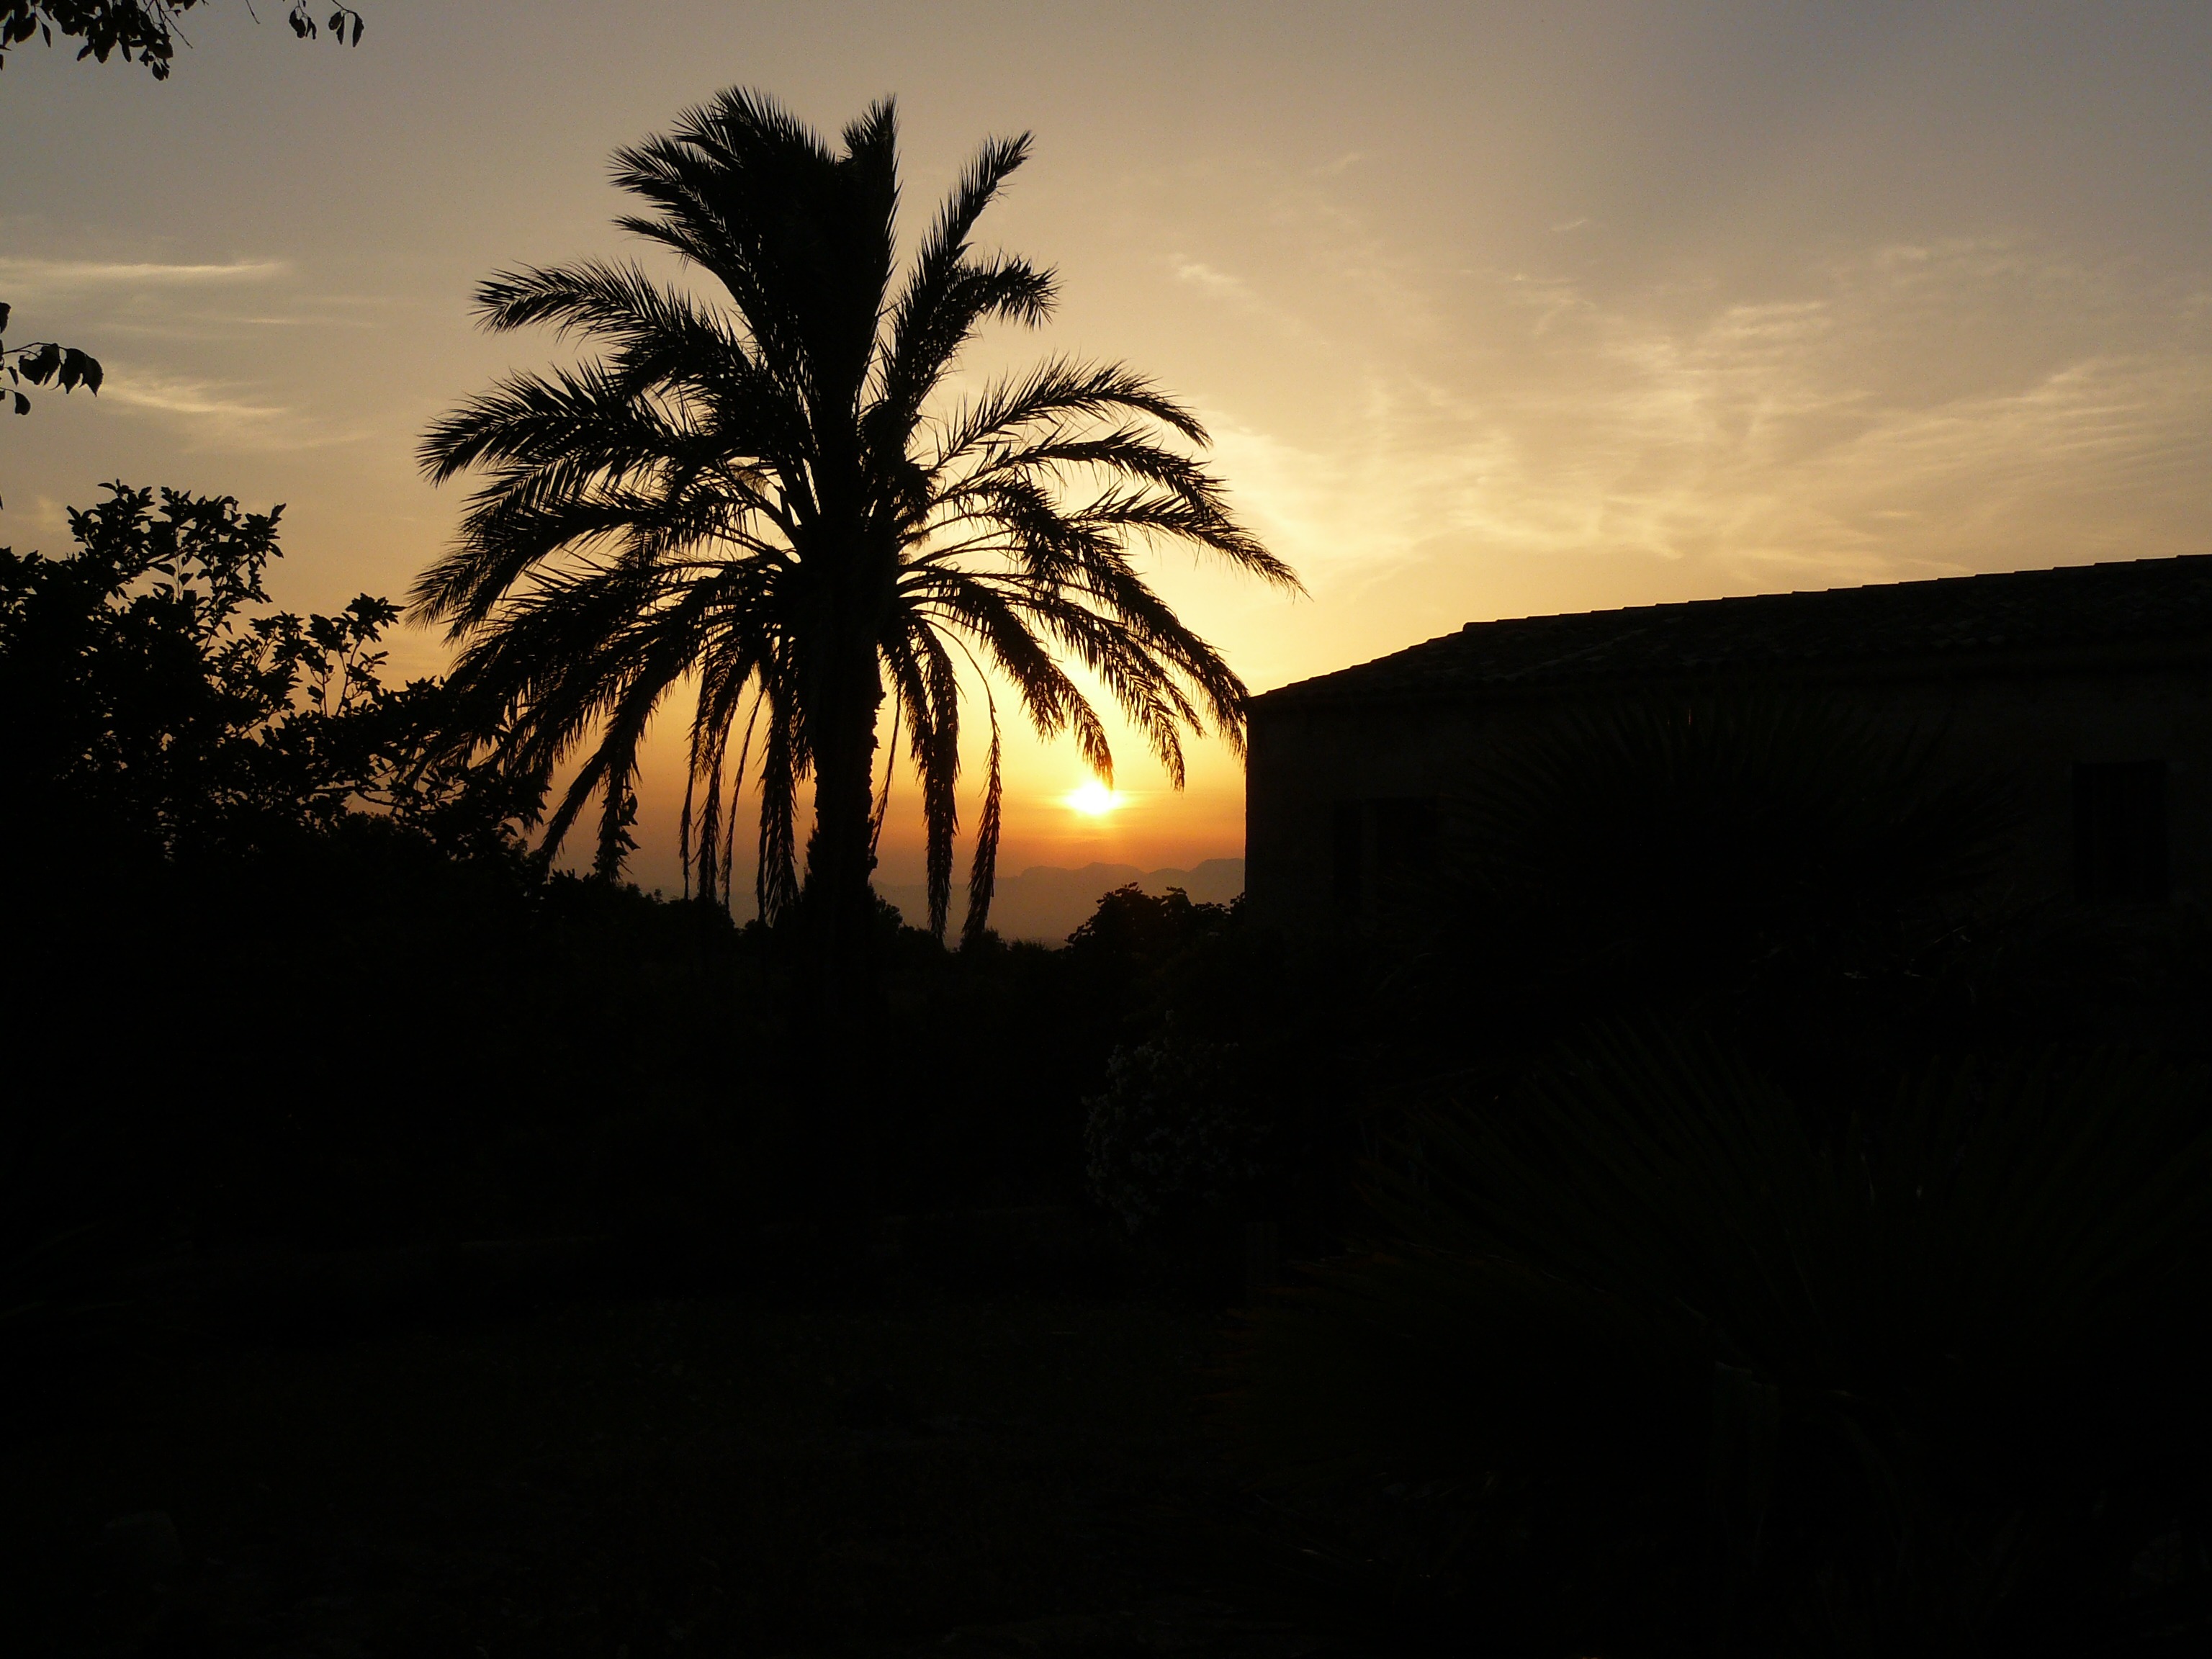
tree, horizon, silhouette, light, sky, sun, sunrise, sunset, palm tree, sunlight, morning, dawn, atmosphere, home, summer, travel, dusk, evening, palm, holiday, darkness, clouds, spain, james, holidays, outlook, mallorca, mood, idyll, abendstimmung, finca, atmospheric, afterglow, evening sky, back light, woody plant, arecales